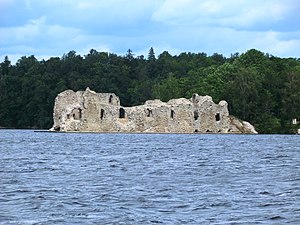
Seces pagasts
Borgruin i Seces pagasts
Seces pagasts er en territorial enhed i Jaunjelgavas novads i Letland. Pagasten havde 1.153 indbyggere i 2010 og omfatter et areal på 176,14 kvadratkilometer. Hovedbyen i pagasten er Sece.